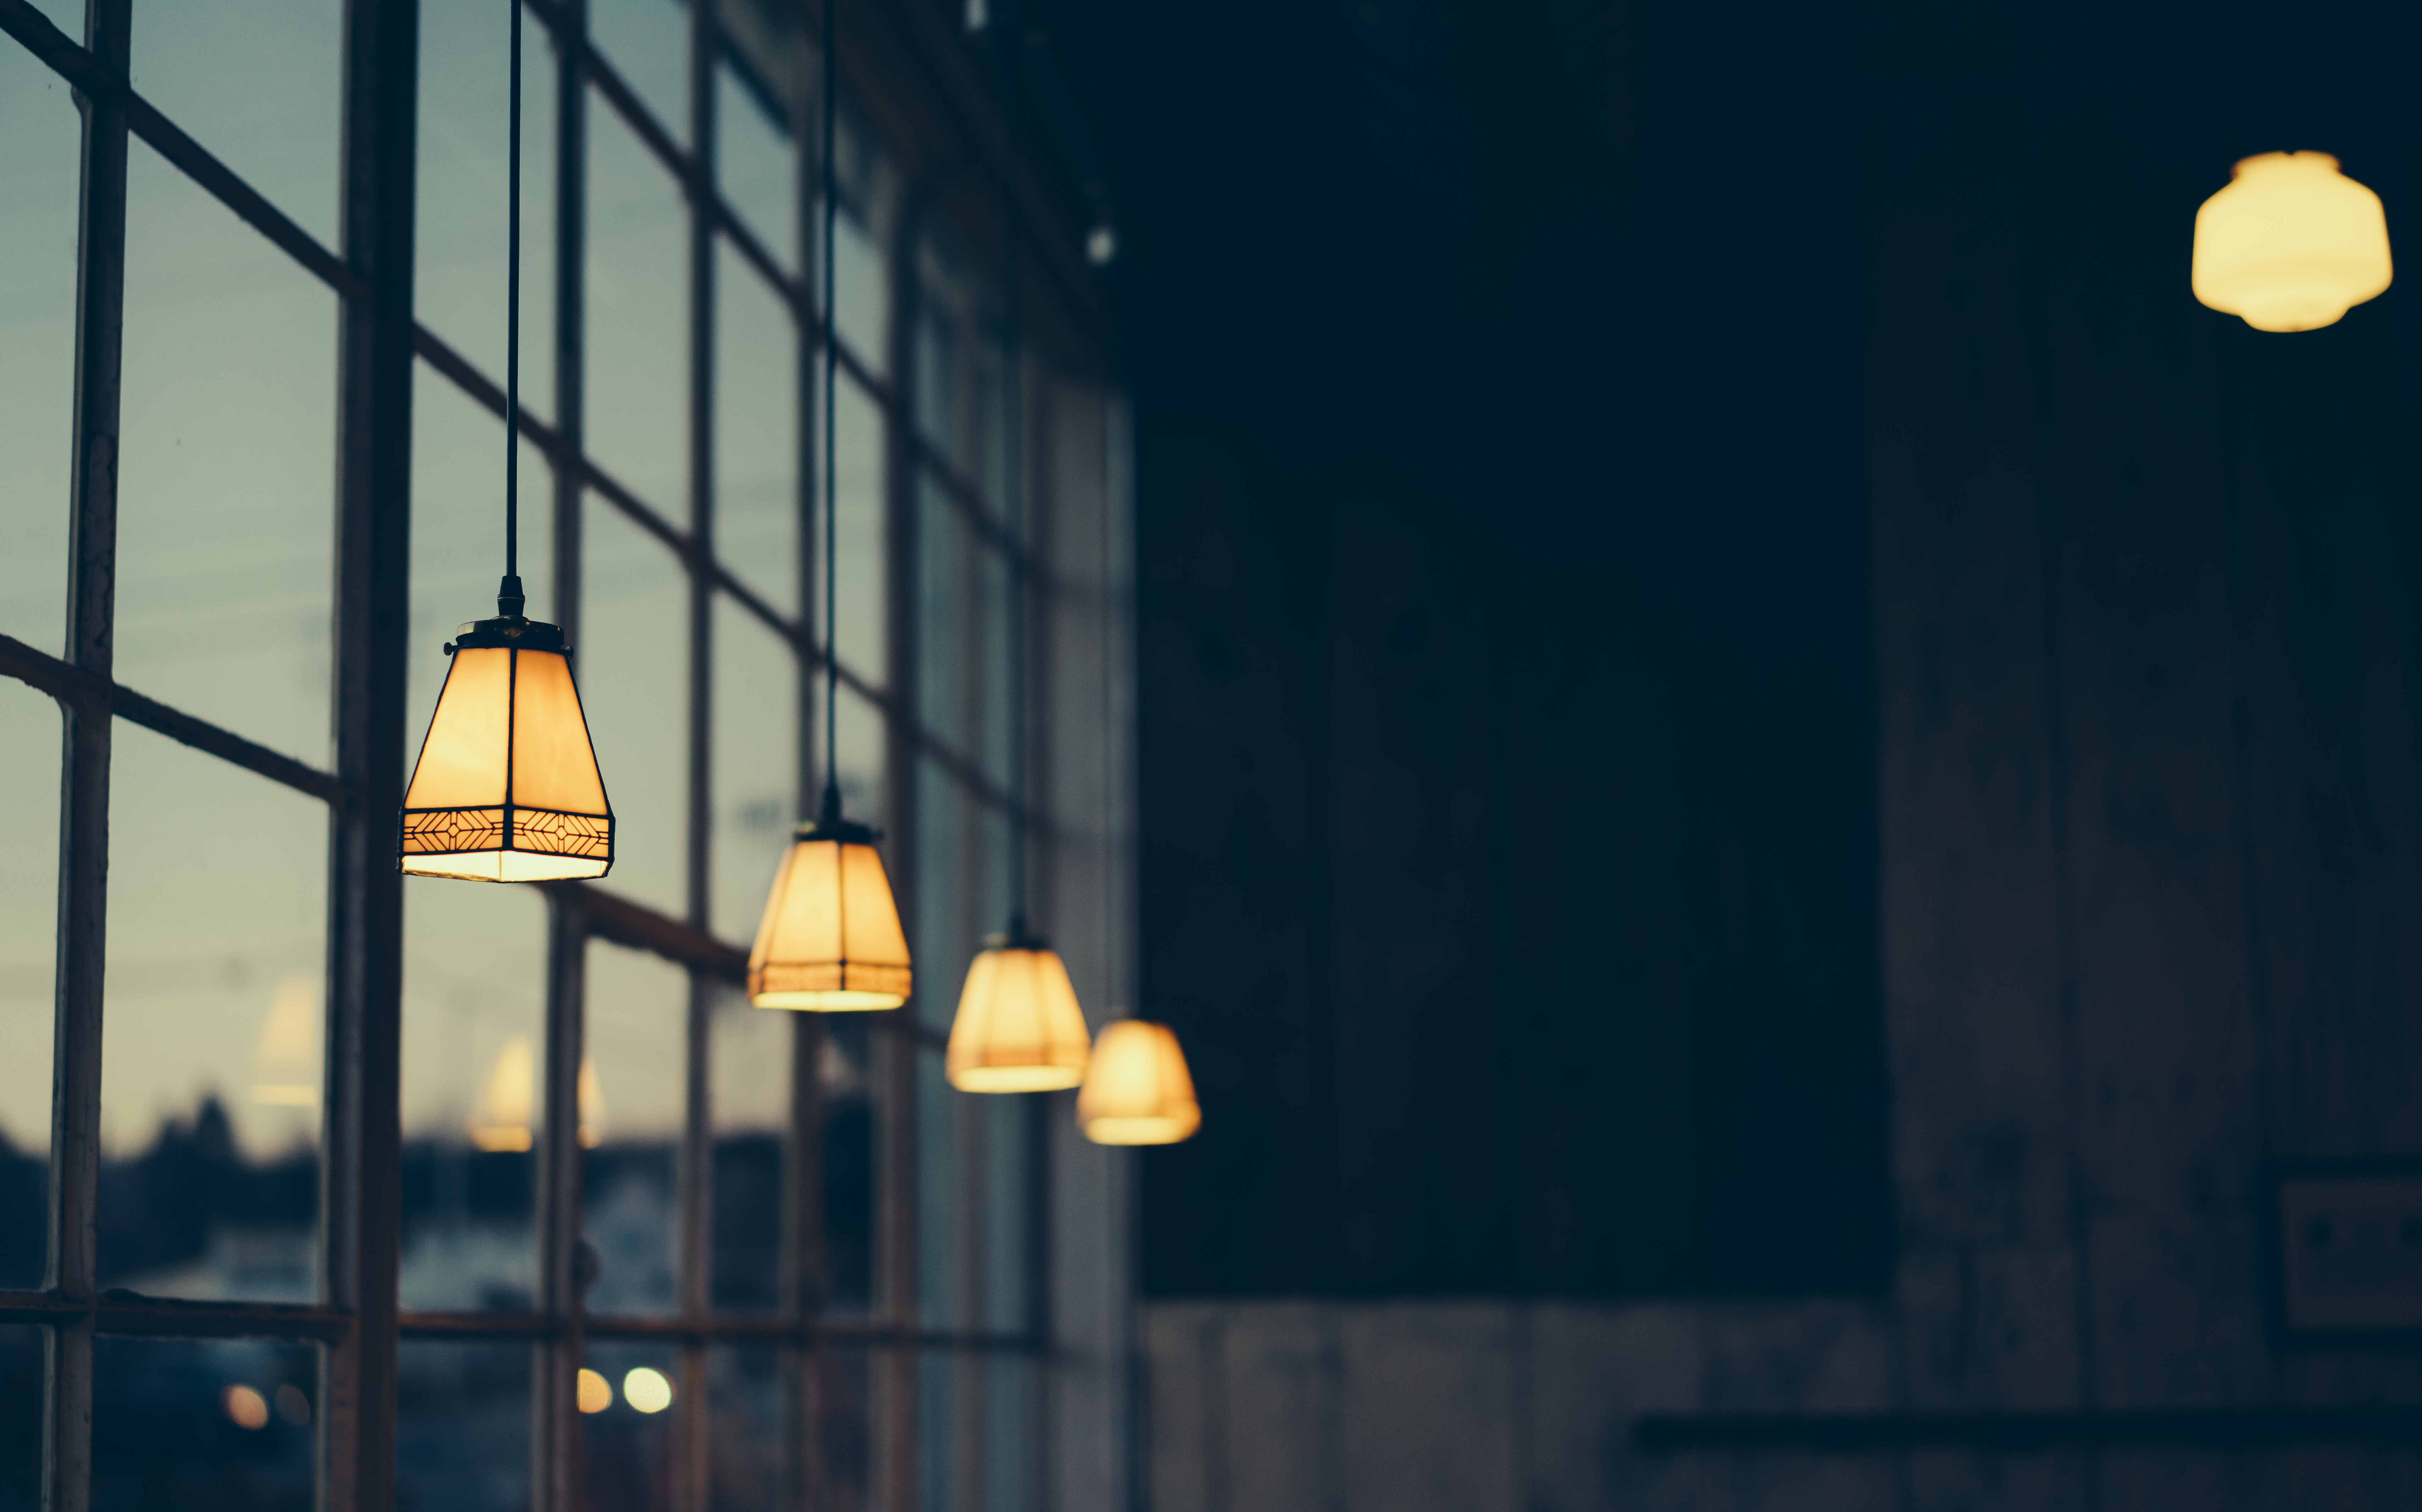
light, night, sunlight, travel, dusk, evening, pattern, reflection, bulb, color, darkness, street light, lamp, electricity, yellow, lighting, illuminated, indoors, bright, light fixture, depth of field, window panes